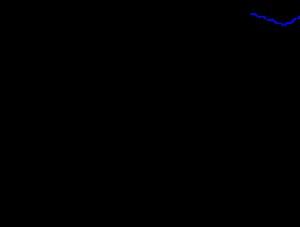
La tangente est une fonction trigonométrique fondamentale. Elle est notée tan et était auparavant notée tg.